Beverly Burns

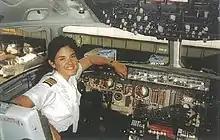
Beverly Lynn Burns in January 1993

Captain Beverly Lynn Burns is the first woman to captain the Boeing 747 jumbo jet. On the afternoon of July 18, 1984, Burns made her maiden voyage as a captain when she commanded People Express aircraft 604 from Newark International Airport to Los Angeles International Airport.